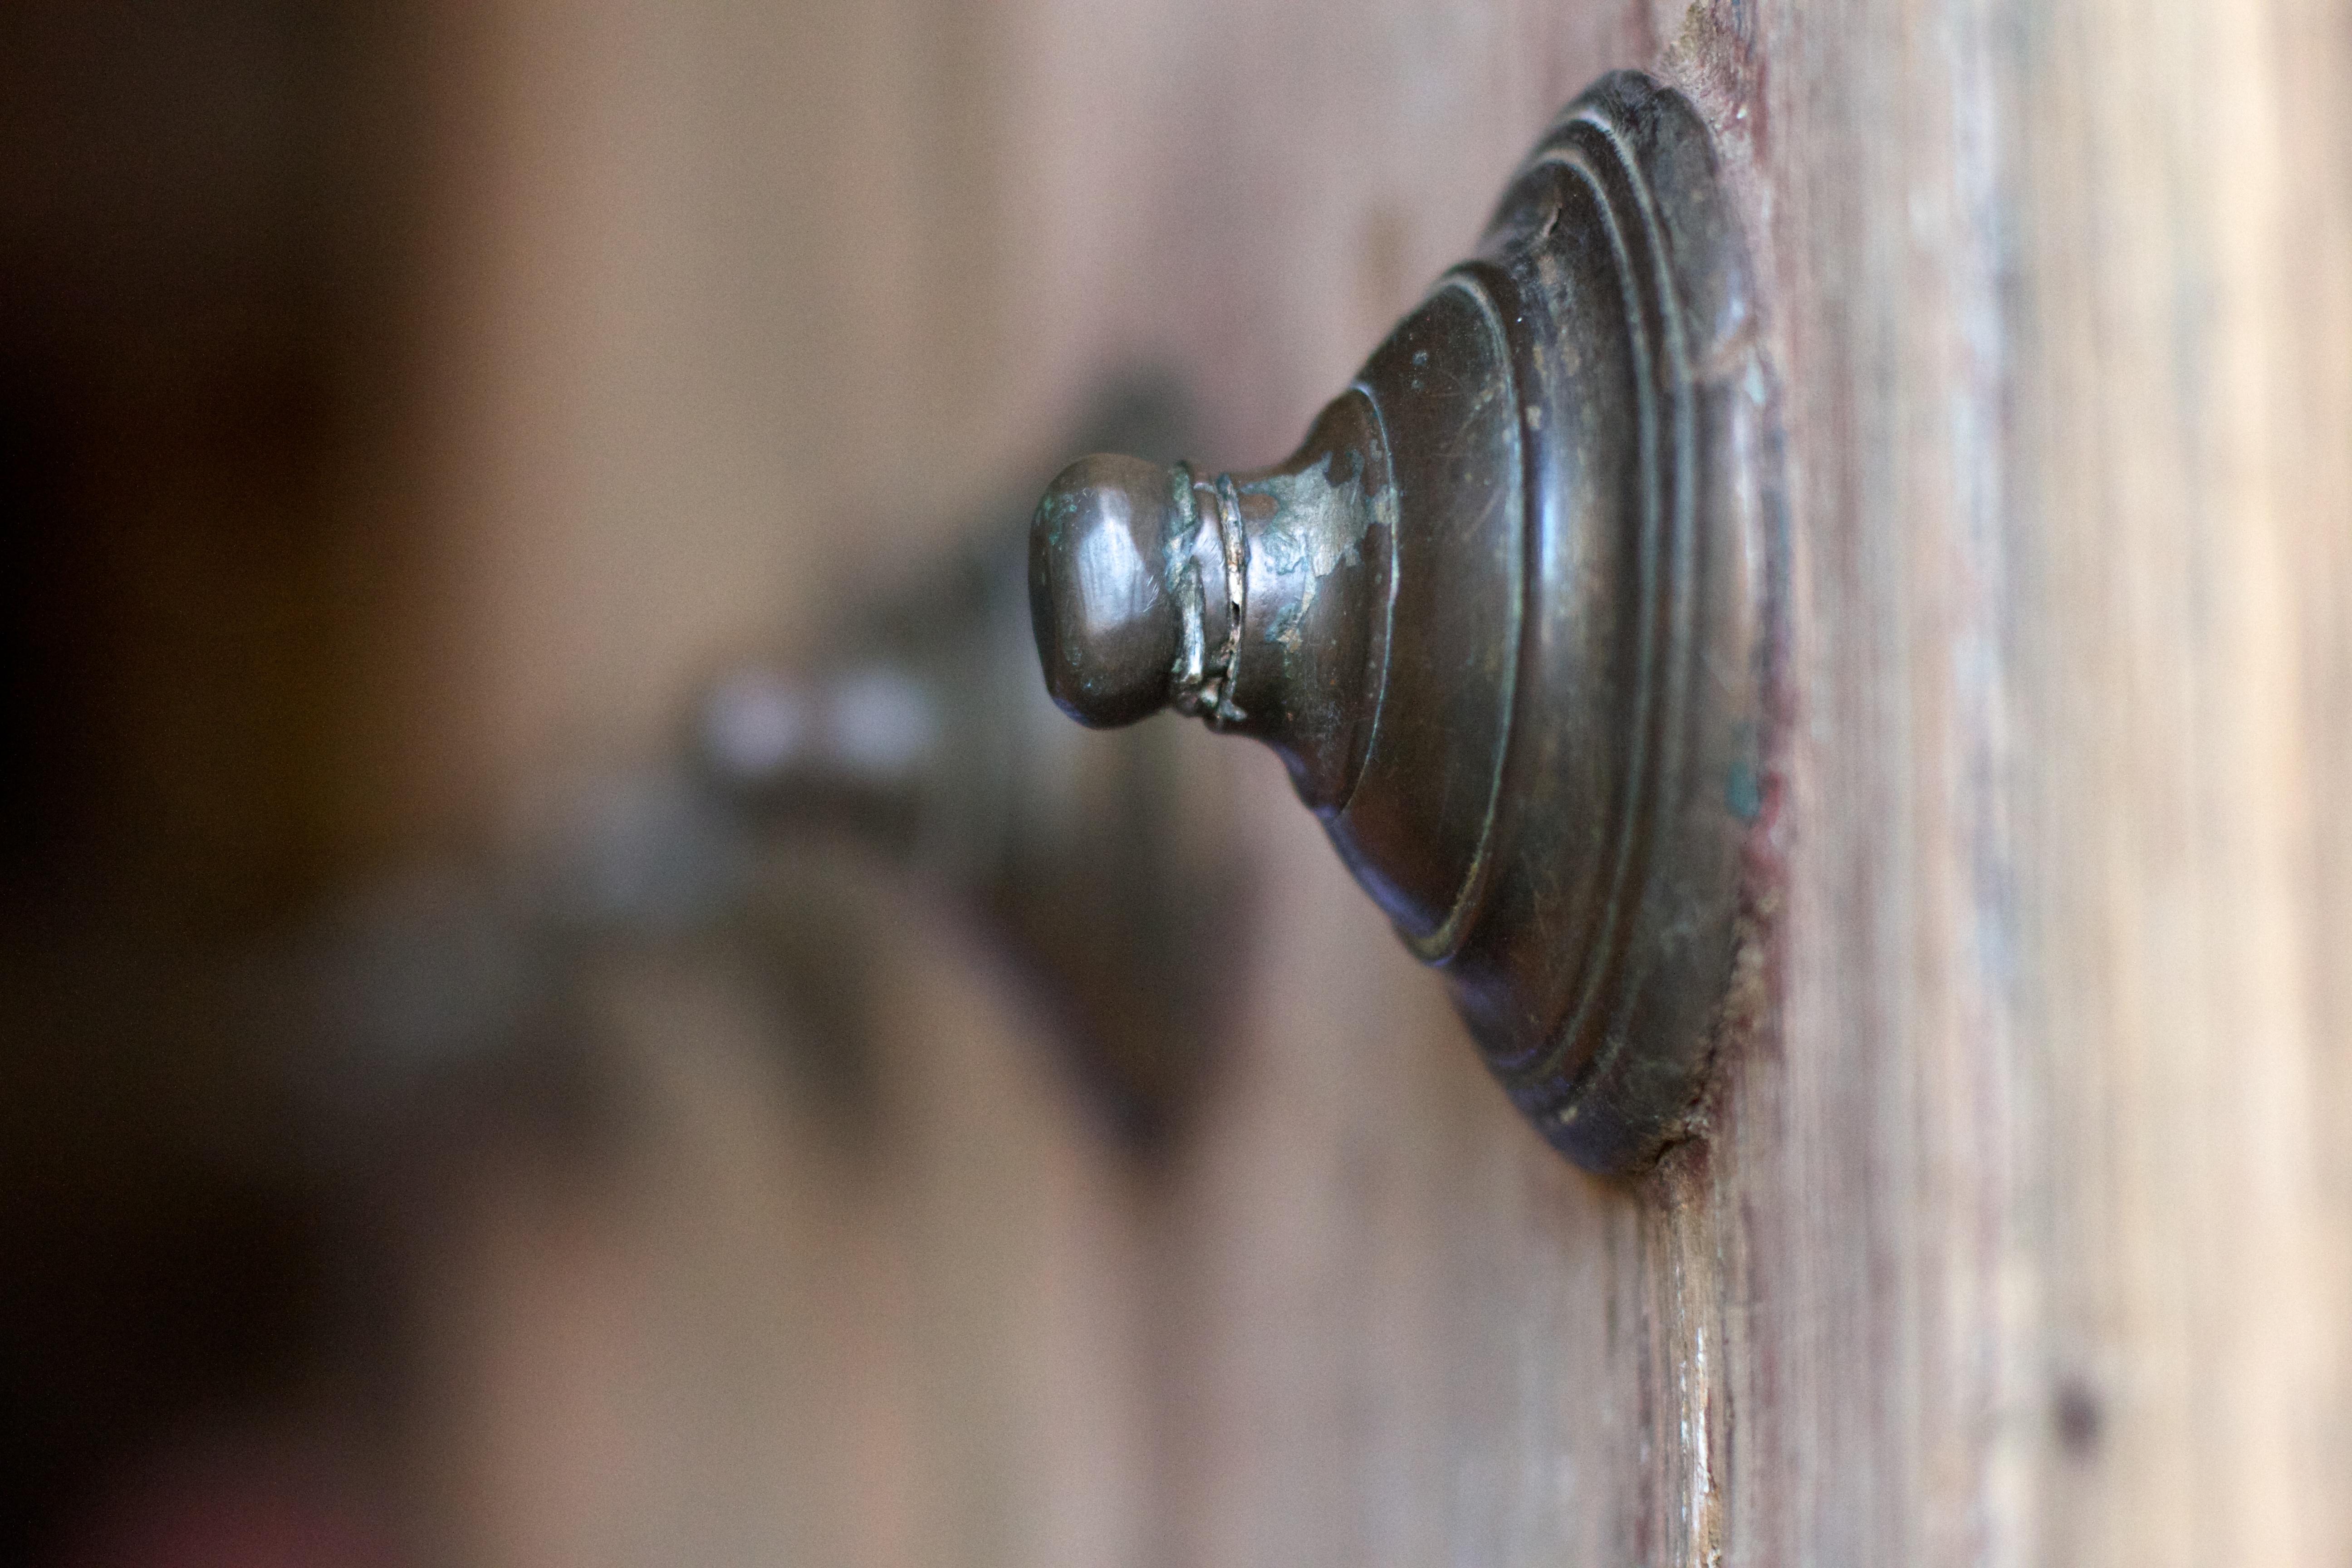
light, photography, insect, invertebrate, close up, macro photography